Medieval ships

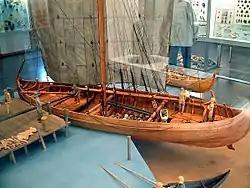
Model of a knarr

The knarr, a relative of the longship, was a type of cargo vessel used by the Vikings. It differed from the longship in that it was larger and relied almost entirely on its square-rigged sail for propulsion.